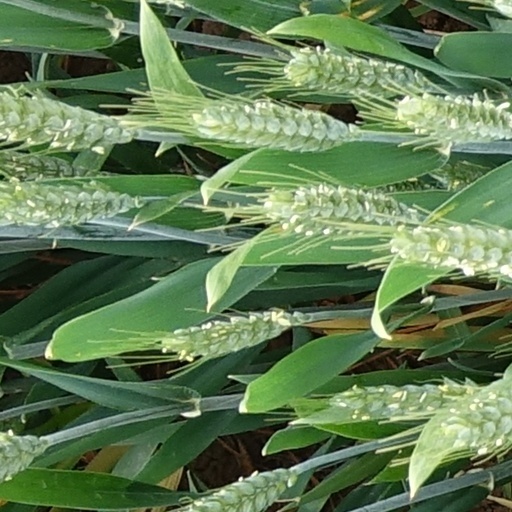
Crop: wheat